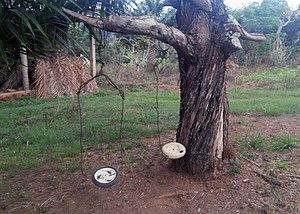
La balançoire est un jeu, généralement de plein air, qui consiste à se balancer sur une planche accrochée à un portique. Une balançoire traditionnelle se compose d'un siège suspendu à deux cordes. On en trouve dans les jardins d'enfants, et parfois dans les cirques.